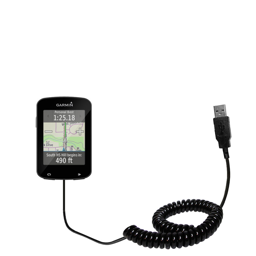
coiled usb cable compatible with the edge